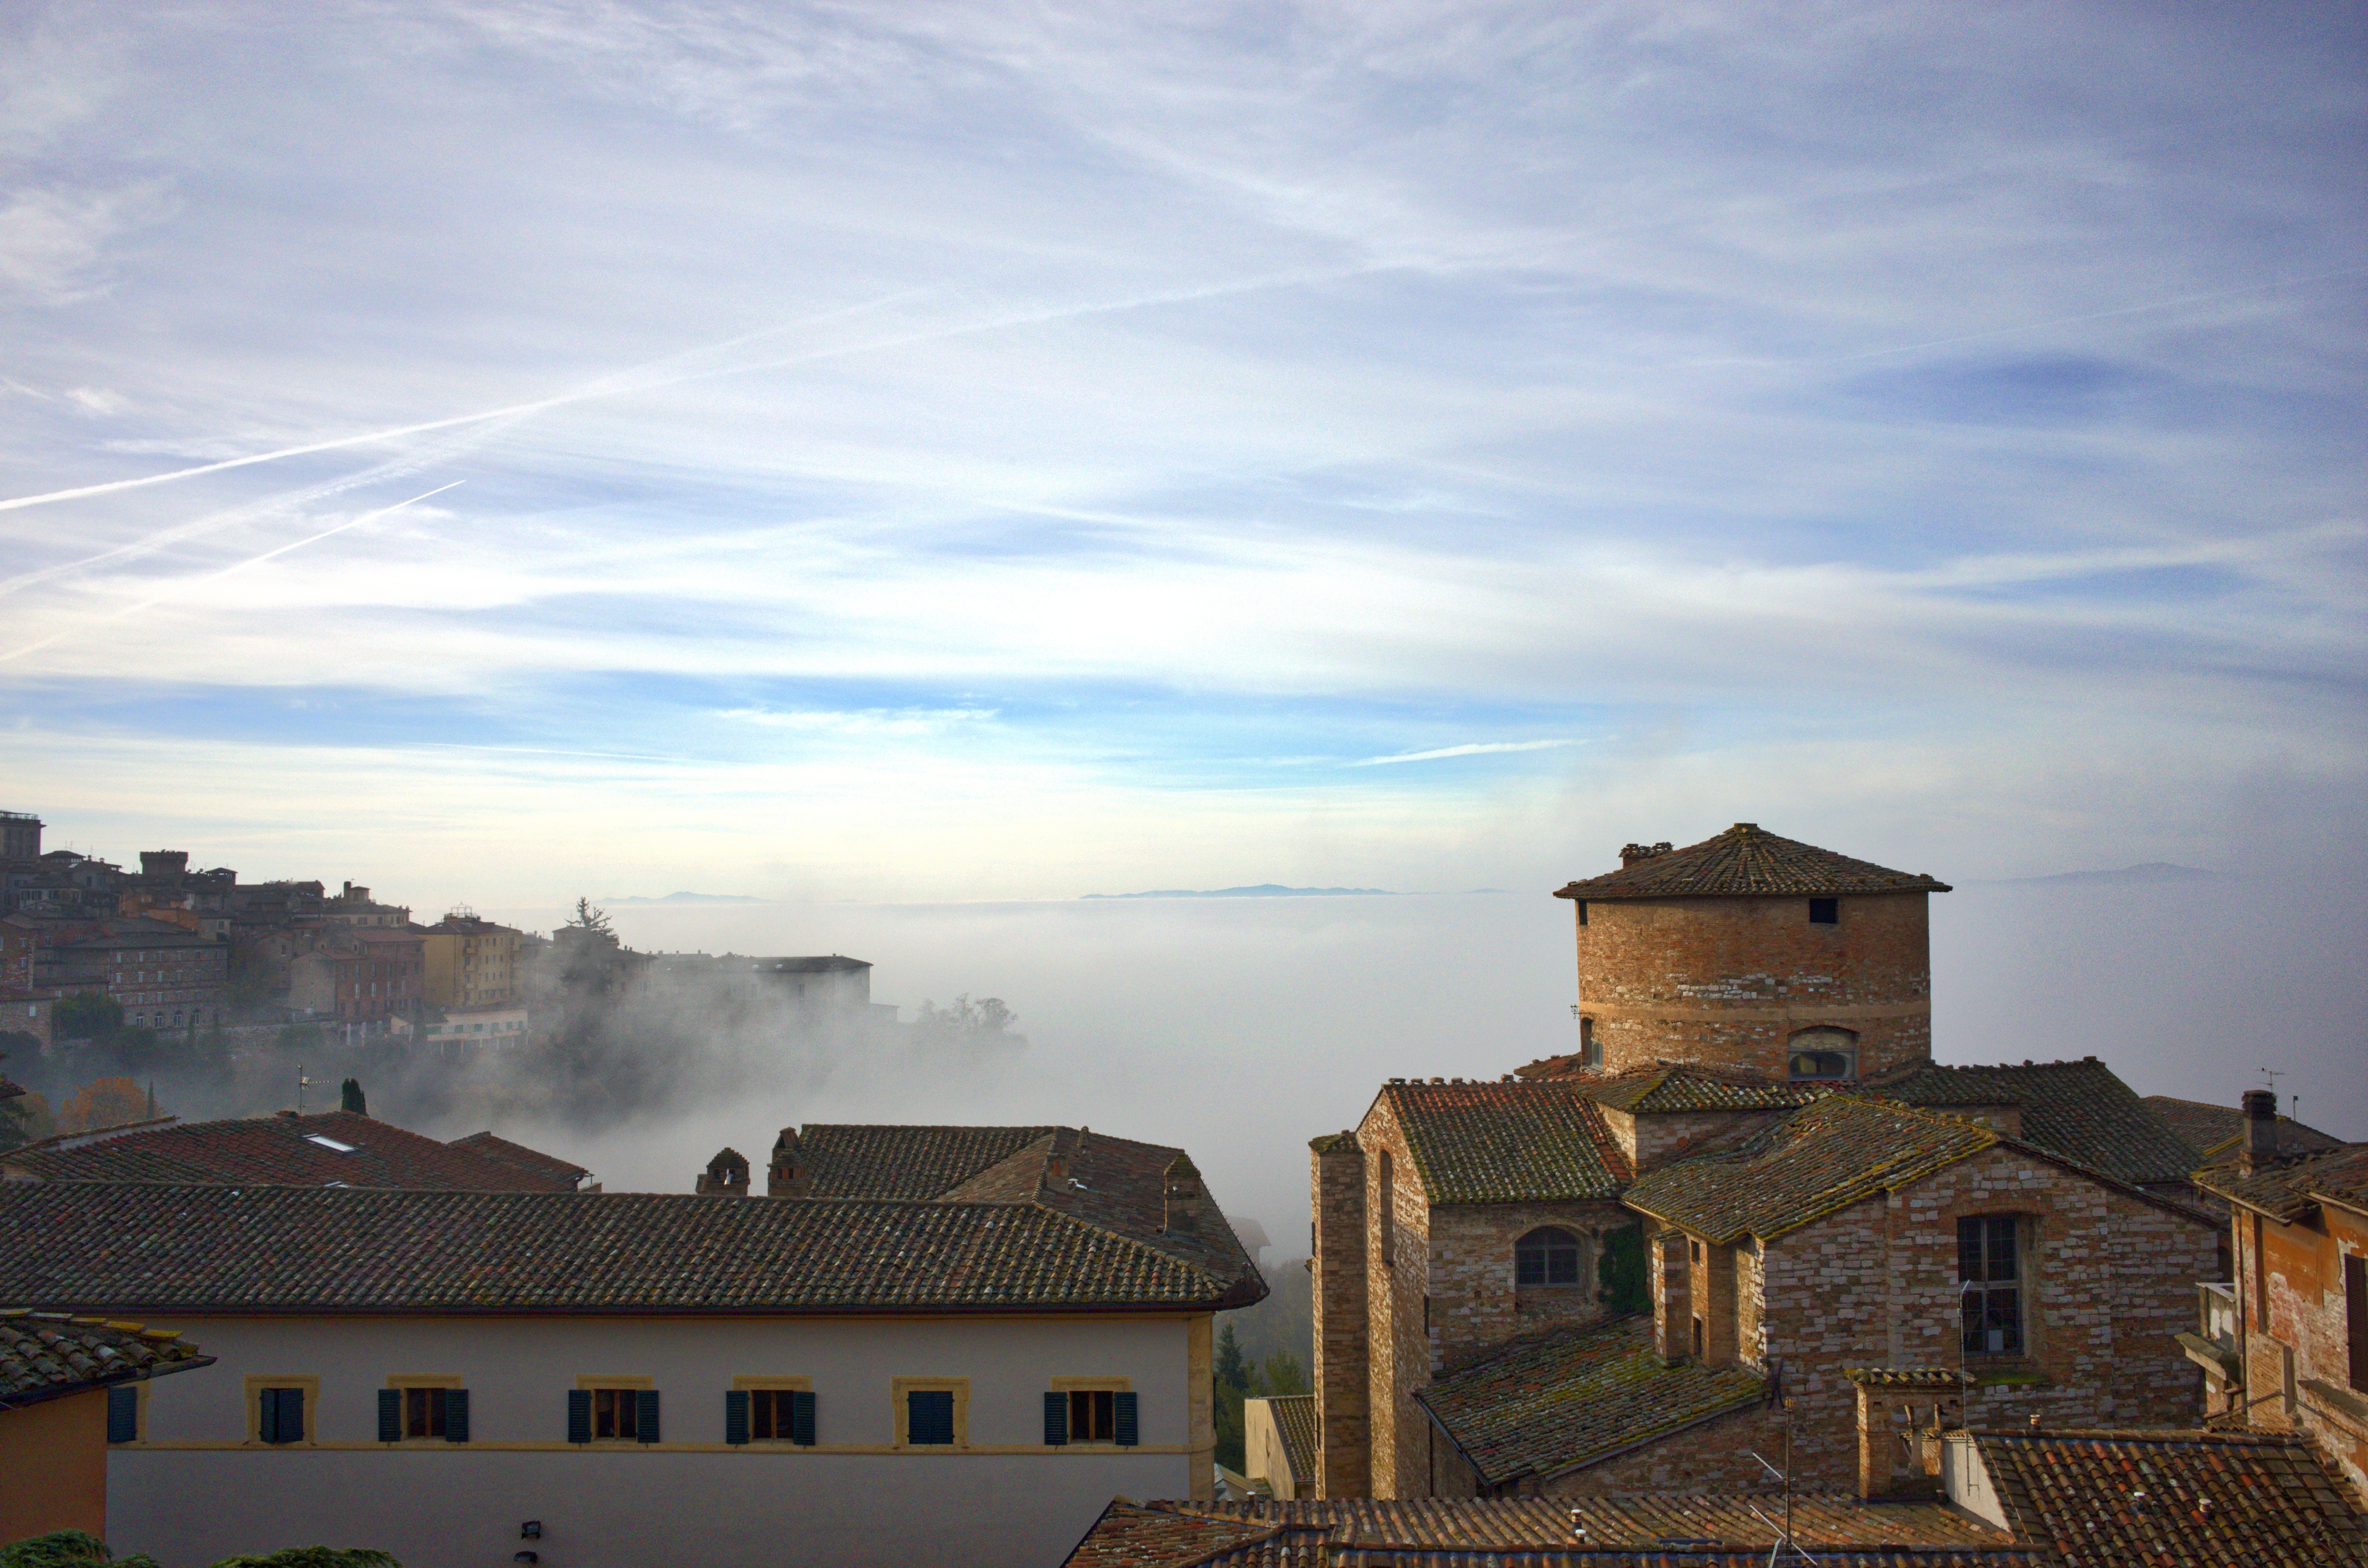
sea, coast, cloud, sky, sunset, house, morning, town, cityscape, vacation, village, dusk, evening, castle, ruins, human settlement